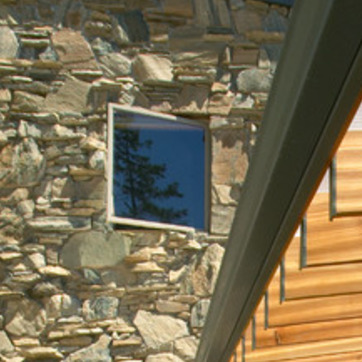
Material: glass